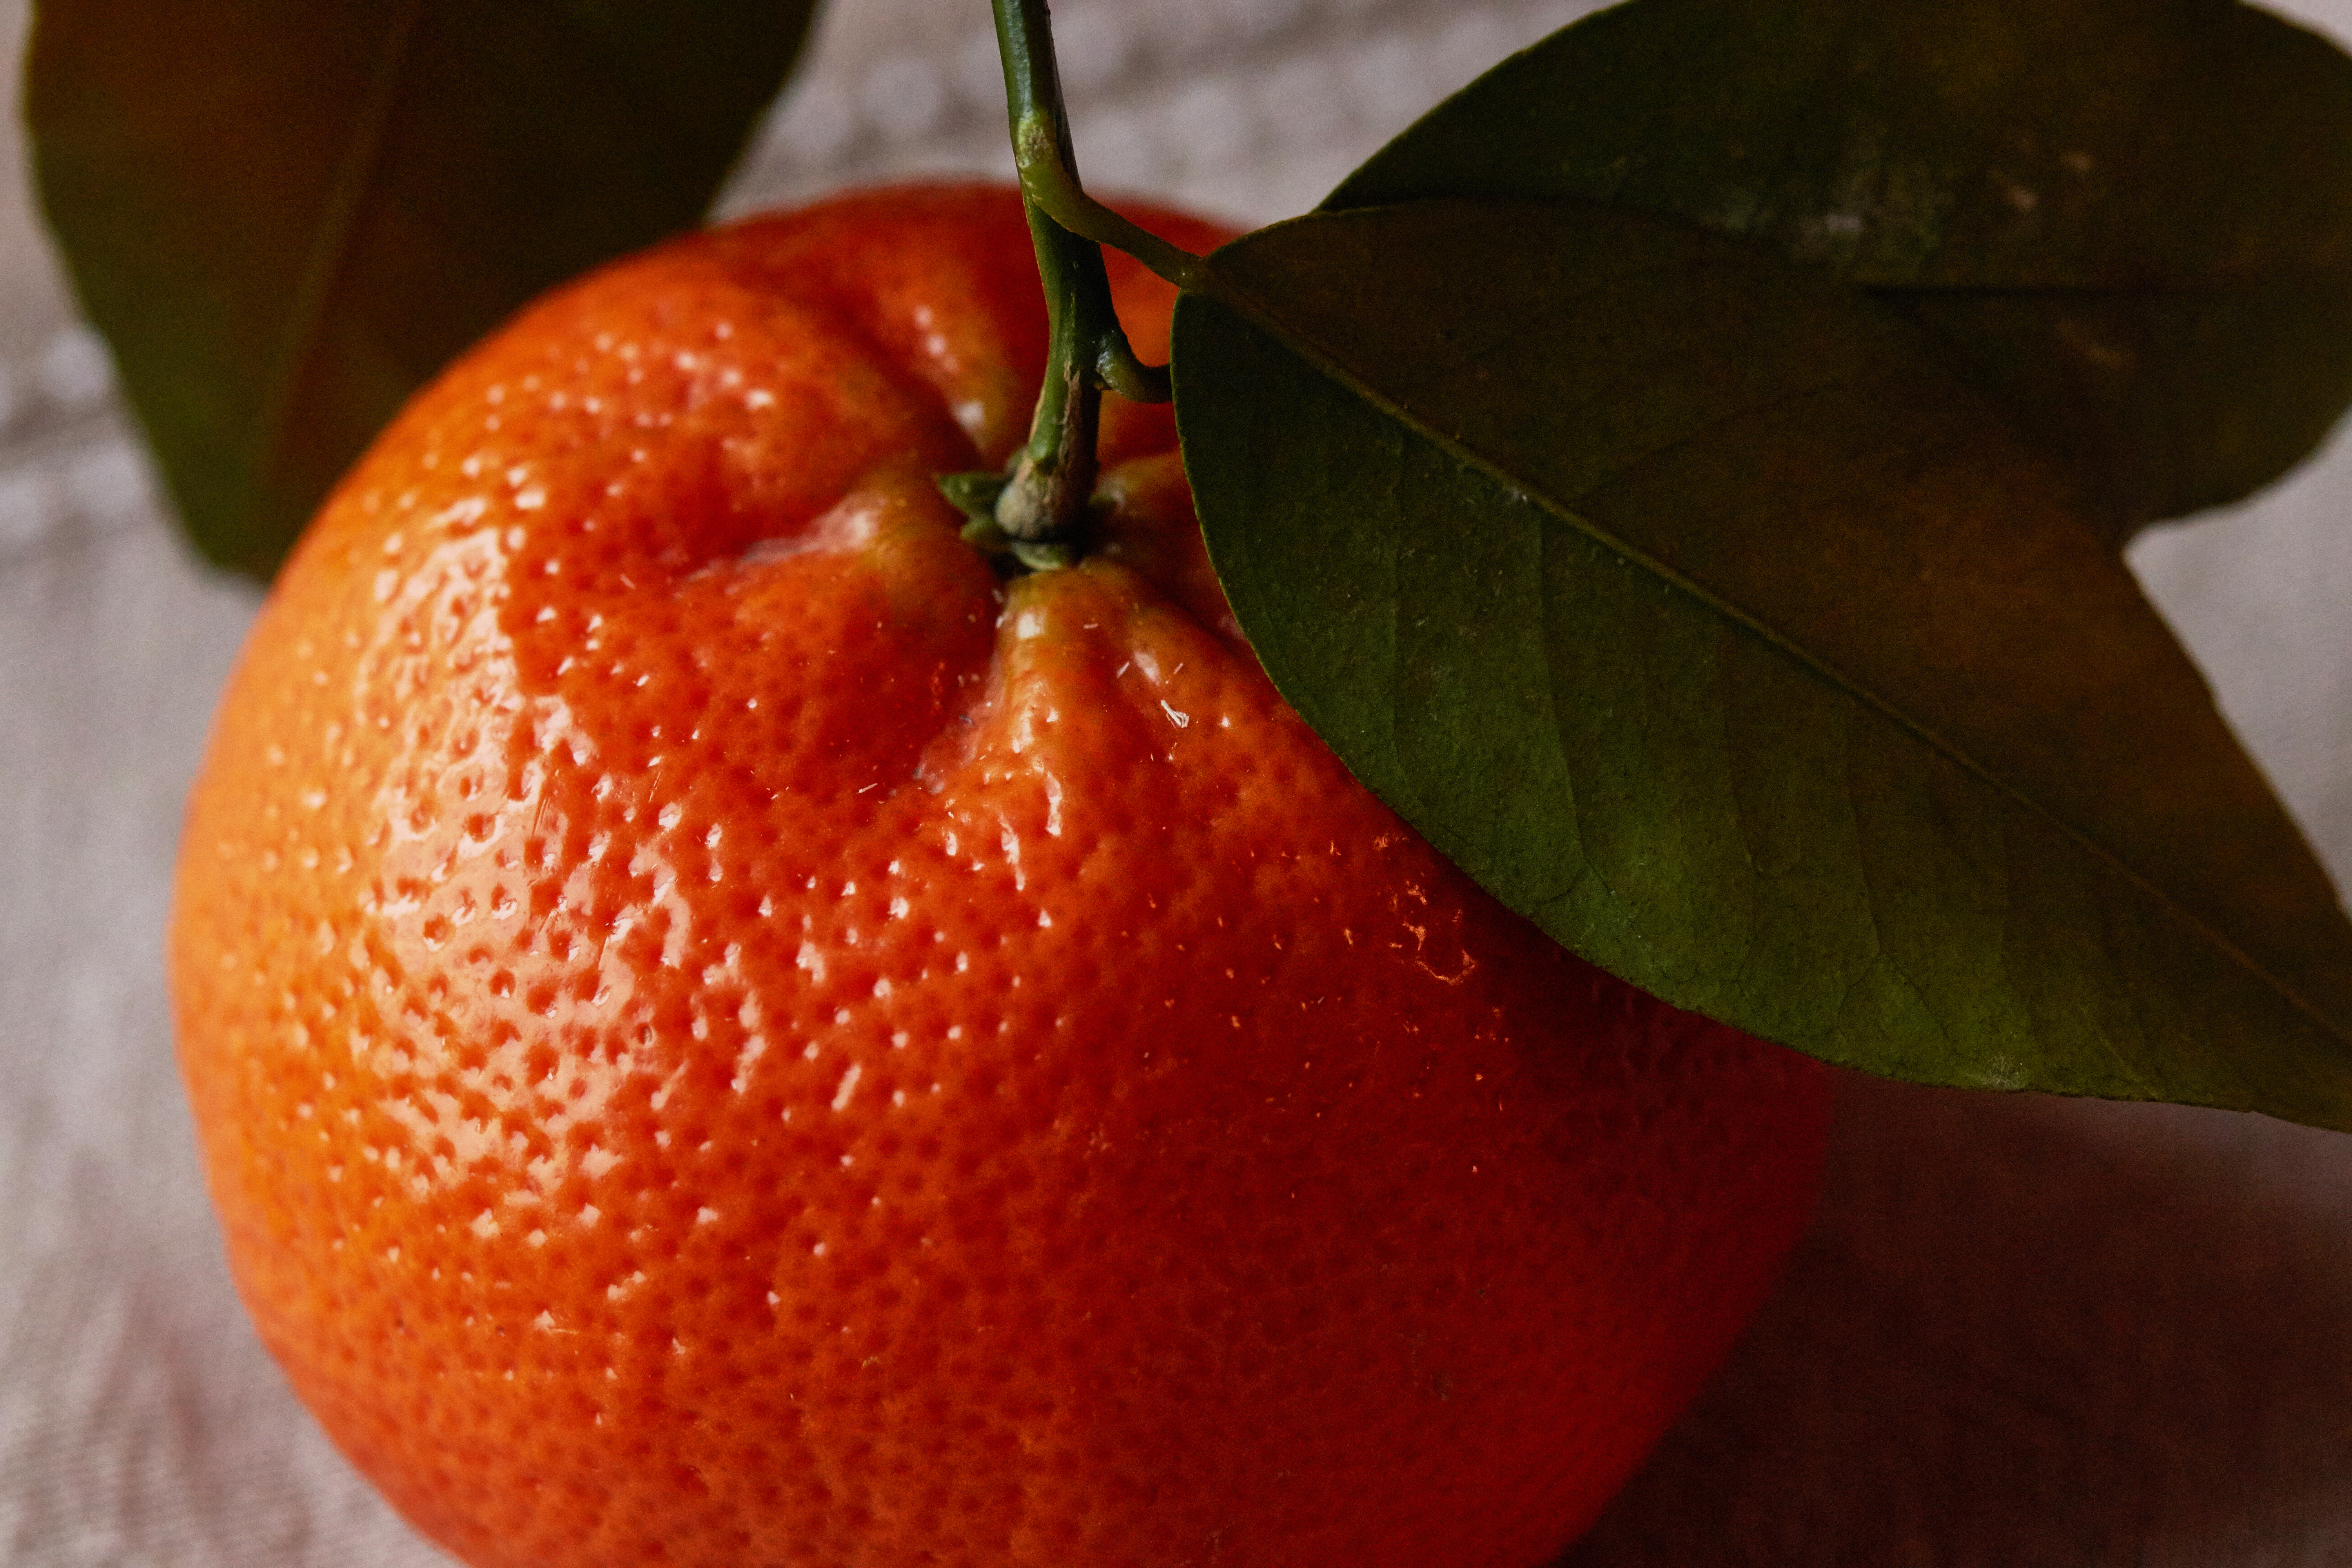
food, rangpur, clementine, fruit, tangerine, natural foods, citrus, mandarin orange, seedless fruit, bitter orange, calamondin, valencia orange, produce, ingredient, grapefruit, superfood, staple food, liquid, accessory fruit, whole food, peach, flowering plant, local food, peel, apple, still life photography, macro photography, orange, citric acid, Superfruit, plant, sweetness, vegan nutrition, tangelo, fruit tree, still life, malus, rose family